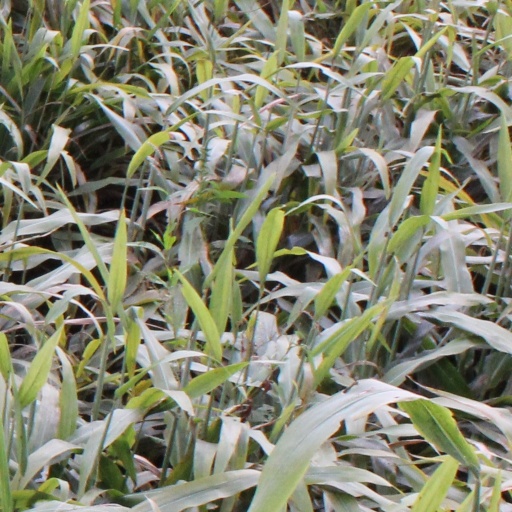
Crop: sorghum